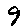
Label: 9